Tostão

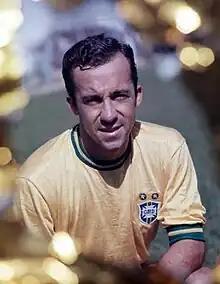
Tostão in 1970

Eduardo Gonçalves de Andrade (born 25 January 1947), generally known as Tostão, is a Brazilian former professional footballer who played as a forward or attacking midfielder and was a physician.